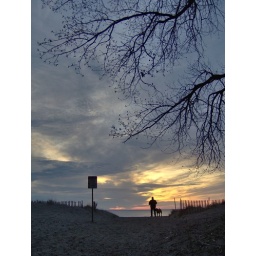
HPIM0661.JPG man and dog awed by lake erie spring sunset